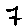
Label: 7